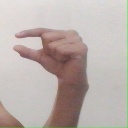
अक्षर: ग